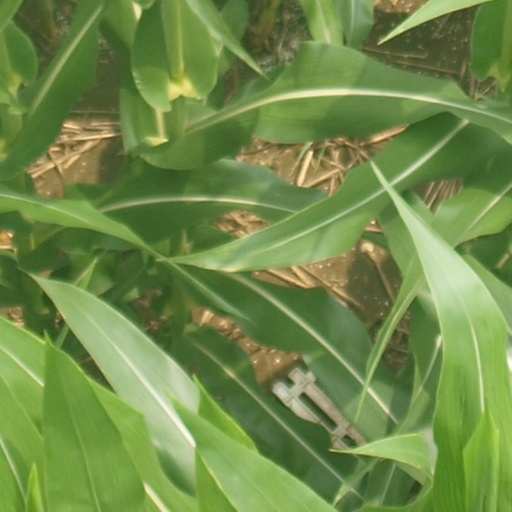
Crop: maize; corn